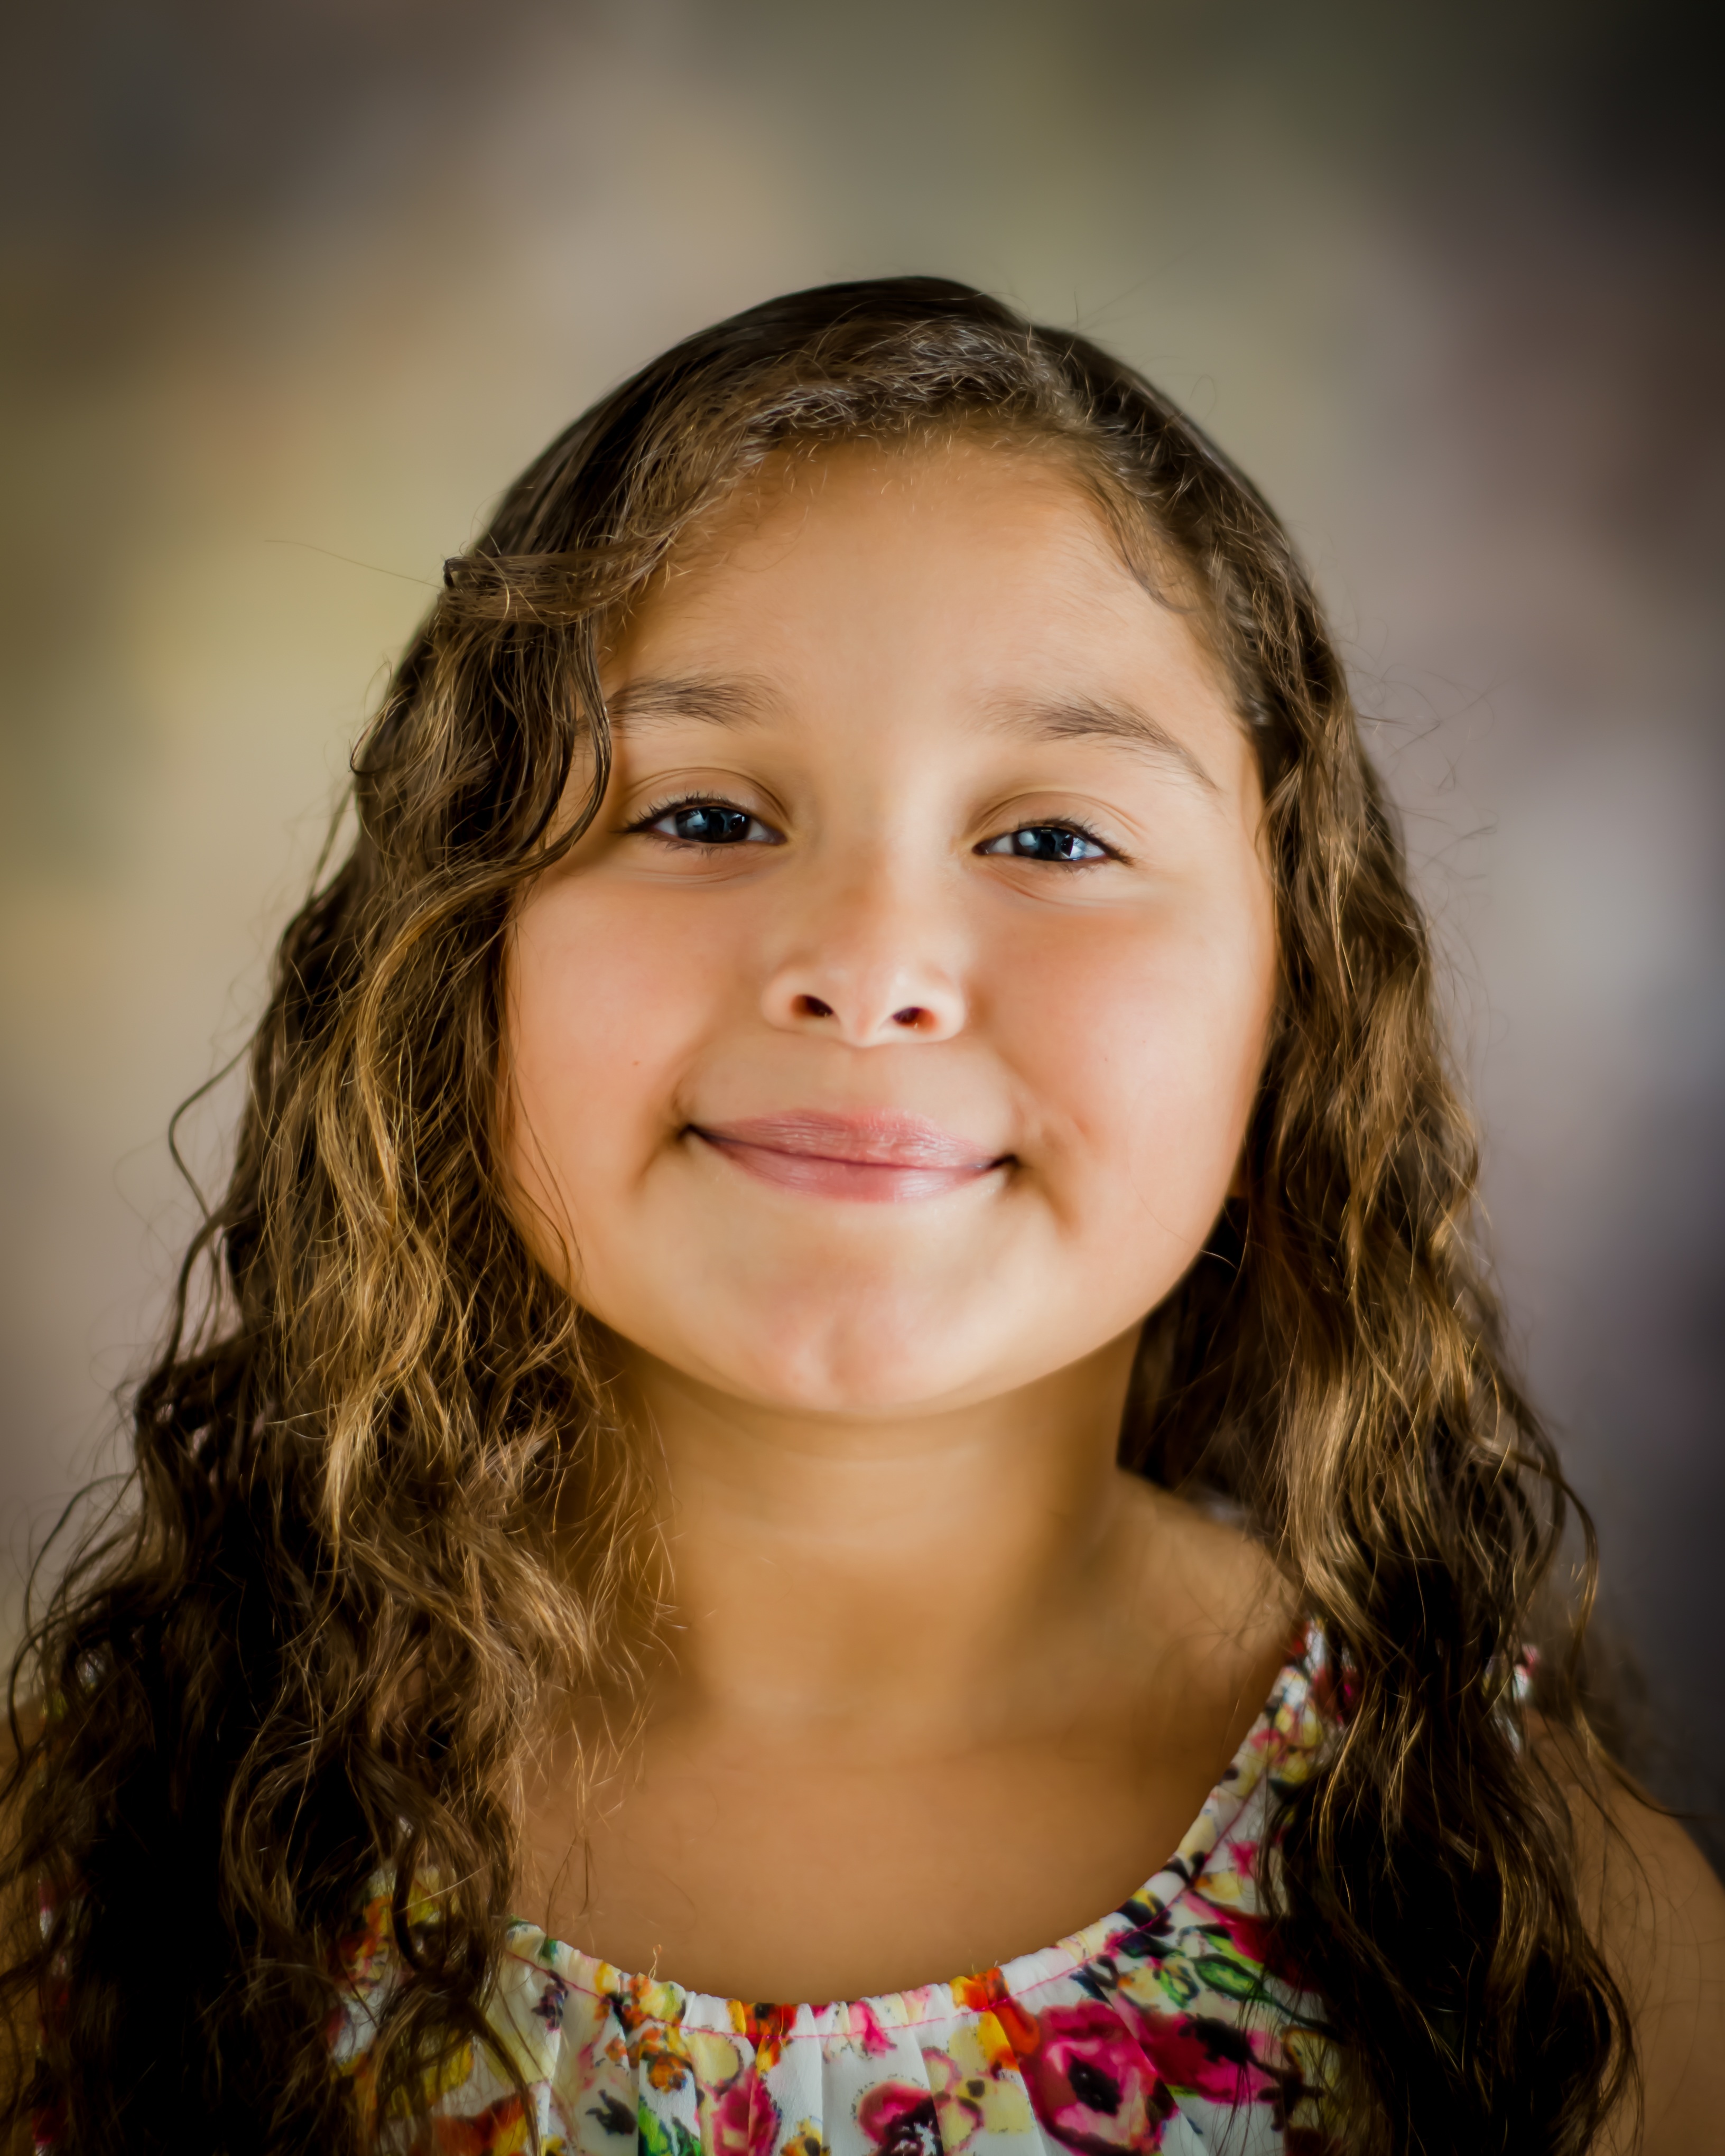
person, people, girl, white, photography, kid, cute, looking, female, portrait, model, young, child, human, facial expression, childhood, smiling, smile, close up, caucasian, face, nose, happy, infant, toddler, eye, head, little, skin, beauty, joy, expression, organ, adorable, laughter, emotion, daughter, little girl, young girl, photo shoot, portrait photography